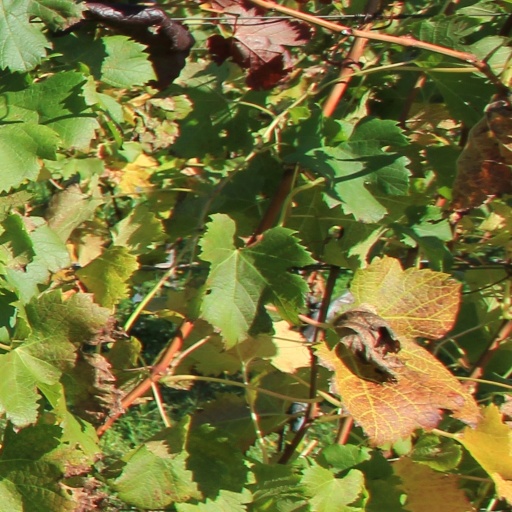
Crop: grape